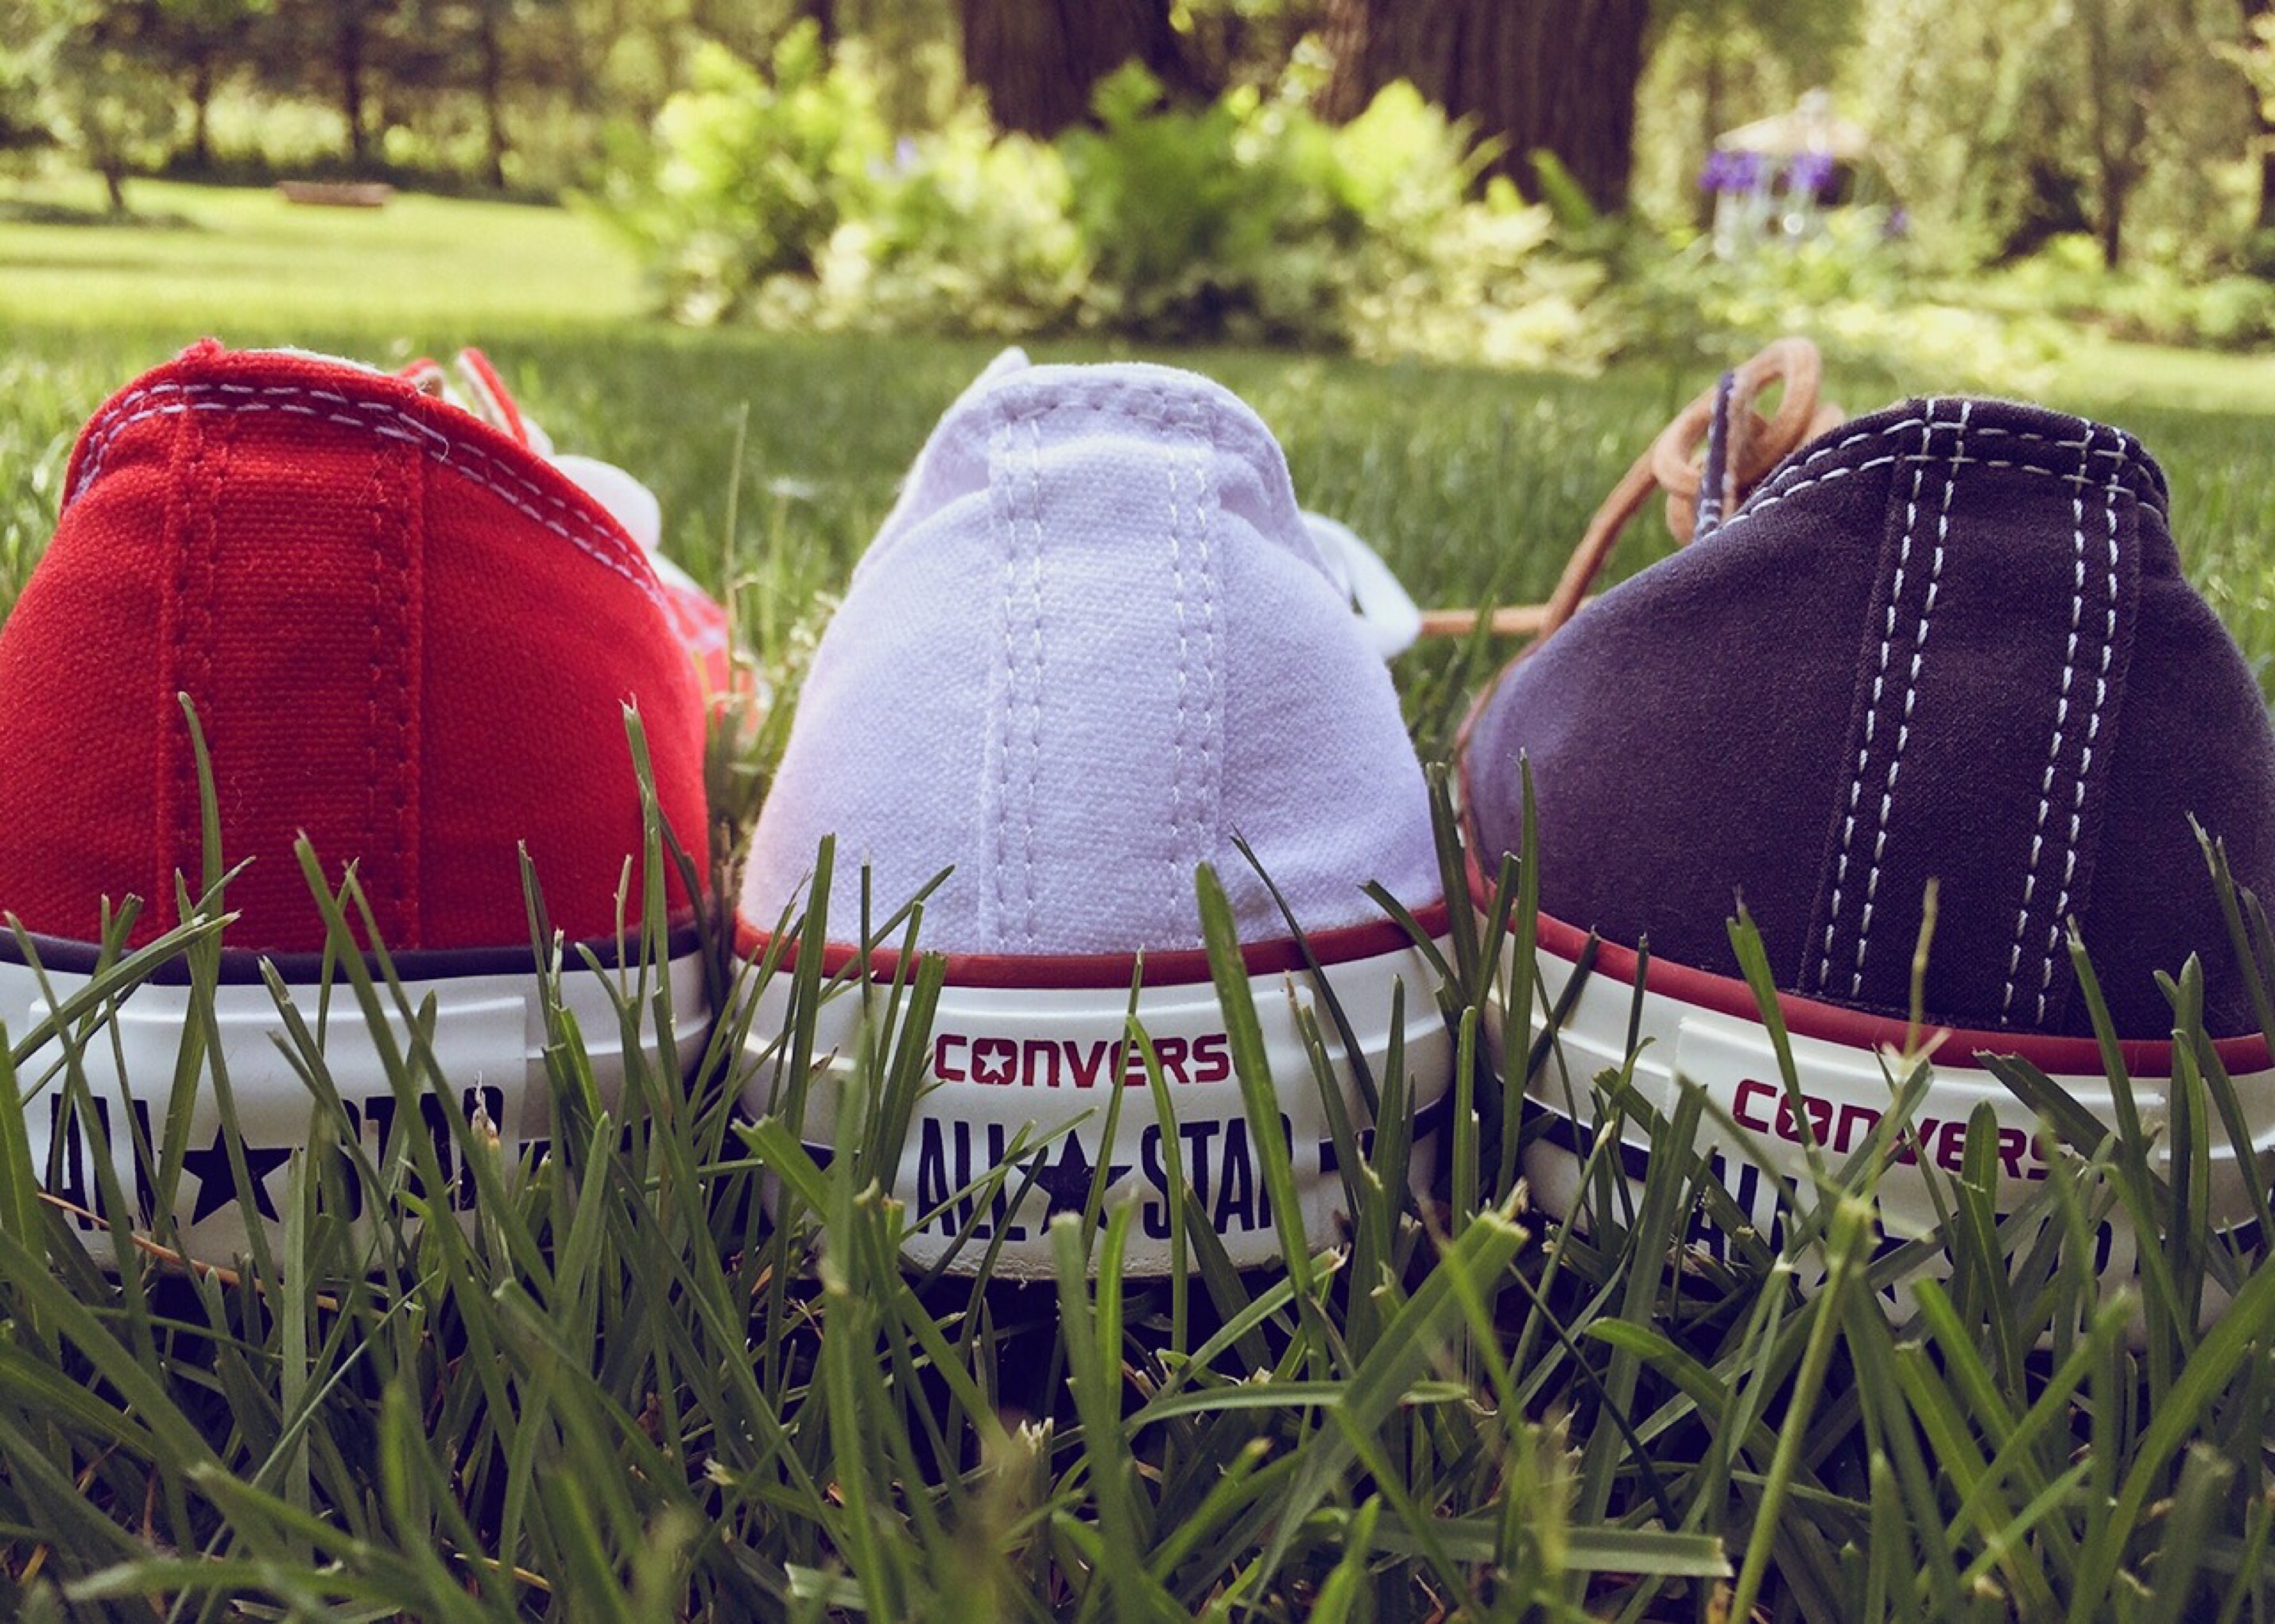
grass, plant, white, lawn, leaf, flower, green, red, color, blue, agriculture, sneakers, converse, ball, patriotic, trendy, chucks